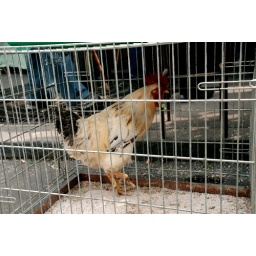
Rooster for sale in the bird market